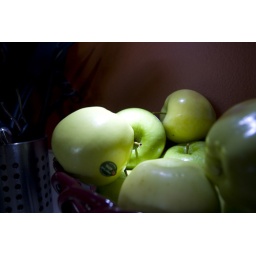
we put in some under cabinet lighting in the kitchen and I took some pics of some apples we had in a bowl.